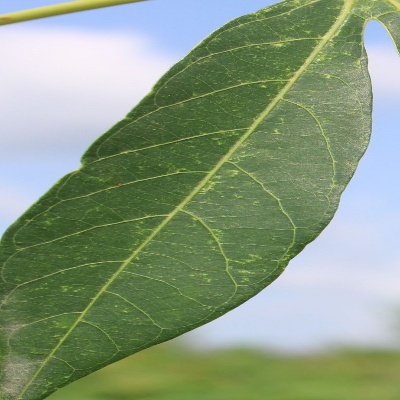
Crop: Cassava
Condition: green mite